Strathclyde Partnership for Transport

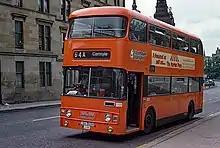
Leyland Atlantean in "Strathclyde red"

In 1983 SPTE changed their colours to orange (known as Strathclyde red) and black, the "Trans-Clyde" name was dropped and replaced with "Strathclyde Transport" branding with the Strathclyde Regional Council Scotland map logo, the typeface used on the former "Trans-Clyde" brand name was also used. Bus stop pennants were given "Strathclyde Transport" branding by having a sticker placed on top of the old "Trans-Clyde" name. The name lasted until 1986 due to deregulation of the bus industry, The orange and black colour scheme was kept and "Strathclyde's Buses" branding was used. New bus stop pennants were given with Strathclyde Transport branding but without Scottish Bus Group branding. The Regional Council logo was briefly retained, later on "Strathclyde's Buses" was used alone. In May 1992 a fire at Larkfield depot resulted in a loss of over 50 buses, to make up the number of buses lost in the fire SBL leased several double decks from Western Scottish, Tayside, Grampian, Manchester, Nottingham and Newcastle fleets also several demonstrator single deck buses were leased until a new order of Alexander bodied Leyland Olympians was delivered in August 1993. However some Leyland Atlanteans from the Nottingham & Newcastle fleets were bought to add to the new Olympians. The bus service was still in PTE control until 1993 when Strathclyde's Buses became employee-owned. During that time Strathclyde's Buses formed a low cost subsidiary called GCT - Comlaw No 313 Ltd which marked a return of the Trans Clyde era Verona Green, Black and Yellow as well as taking over Kelvin Central Buses which led to a cascade of Strathclyde Buses vehicles in KCB colours and KCB was rebranded as "KCB Network". At that time SPTE acquired Buchanan Bus Station from Scottish Citylink which led to a substantial refurbishment completed in 1995. Both Strathclyde's Buses and GCT colour Schemes lasted until 1996 when First Glasgow took over Strathclyde's Buses. Single deckers at that time was also painted the same livery as their double deck counterpart and the coaches was painted orange on the top panels with deep white centre panels and black lower panels.